Solvay S.A.

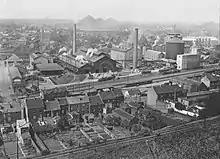
The historic establishment in Couillet, Belgium

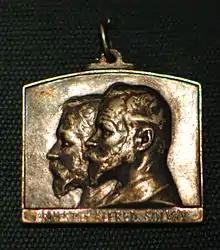
Medal cast in 1913 to commemorate the 50th anniversary of Solvay and Company. Text (in French) reads "".

Founded in 1863, by Ernest Solvay and his brother Alfred Solvay to produce sodium carbonate by the Solvay process, the company has diversified into two main sectors of activity: chemicals and plastics. Before Solvay was the largest multinational company in the world. It was formerly also active in pharmaceuticals, but agreed to sell that entire division to Abbott Labs for €4.5 billion in September 2009, a deal was completed in February 2010.